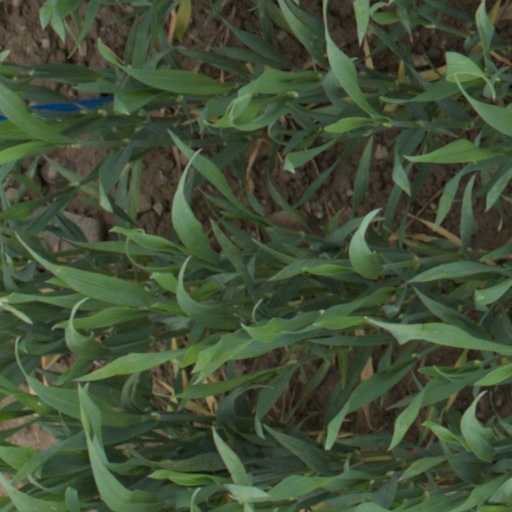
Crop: wheat